Boys Life (film)

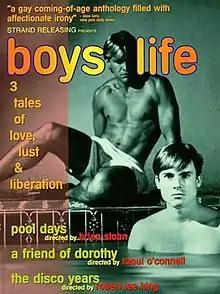
Film poster

Boys Life is a compilation of three 30-minute short subject films about being gay in America.